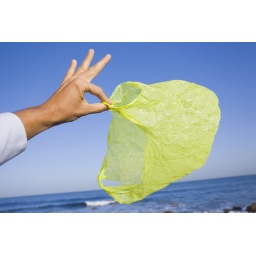
Hand holding a biodegradable green bag by the sea.